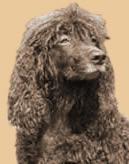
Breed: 219-n000066-Irish_water_spaniel